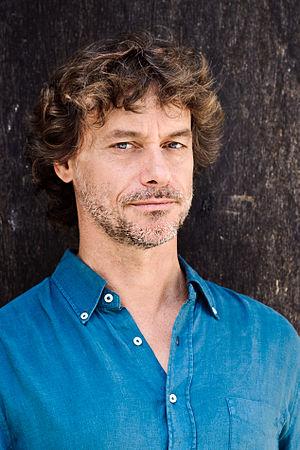
Alberto Angela est un paléontologue, vulgarisateur scientifique, écrivain et journaliste italien.